Soronian Society

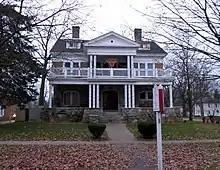
Sperry Hall

Professor John M. Barrows named the society; "soror" is Latin for sister. Soronian Society's motto is "Strong in Love, Firm in Right".